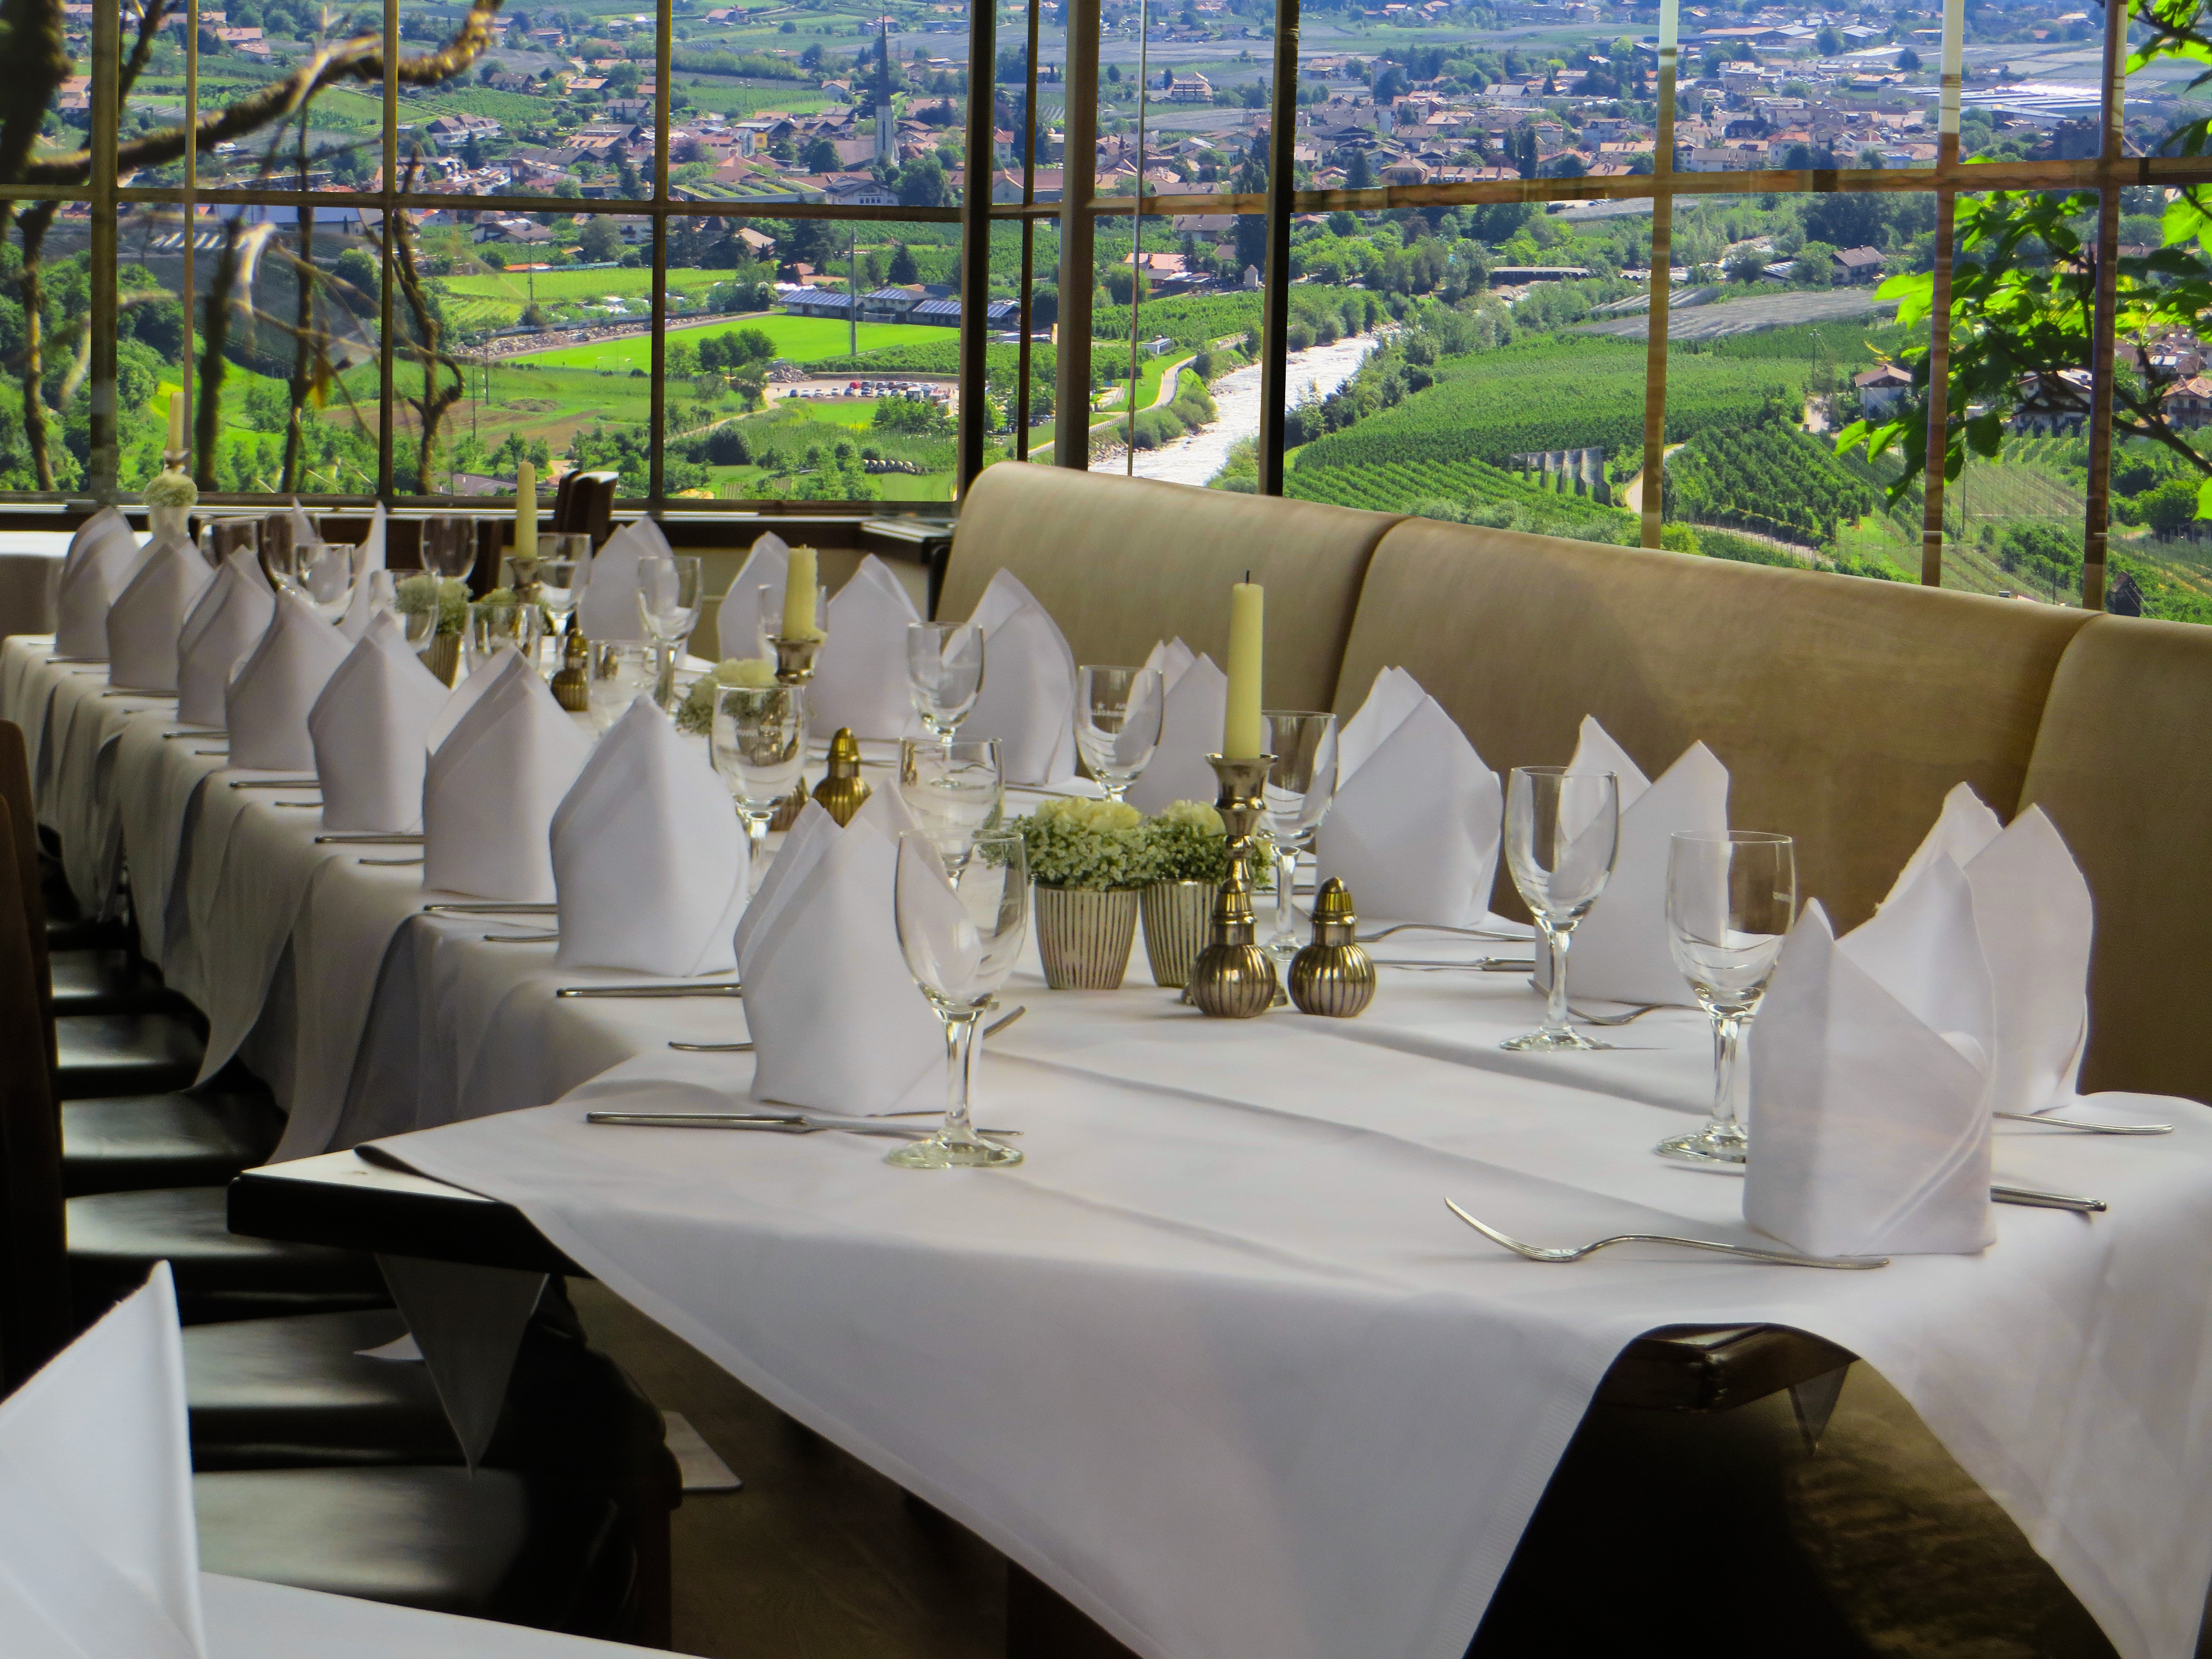
table, fork, cutlery, board, restaurant, celebration, meal, holiday, wedding, eat, knife, napkin, ceremony, festival, silver, glasses, party, outlook, meran, banquet, cover, south tyrol, gedeckter table, wedding reception, function hall